Max Myers

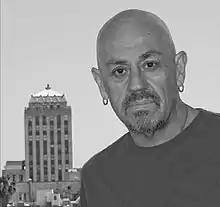
Myers in 2016

Max Myers is a British film director, screenwriter and novelist who has been active in Los Angeles since the mid-1990s.